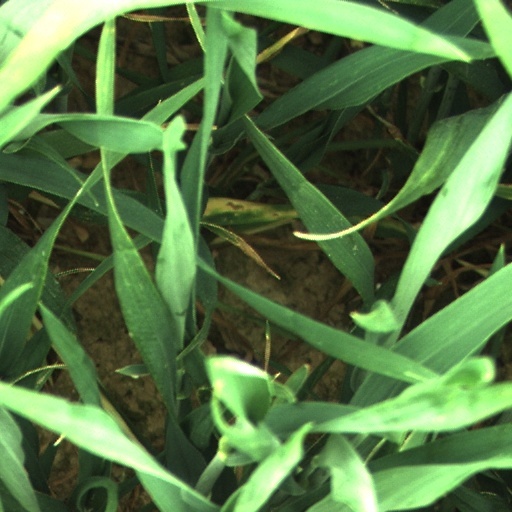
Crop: wheat